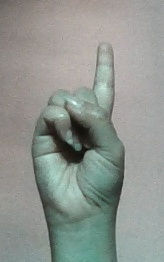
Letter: bb